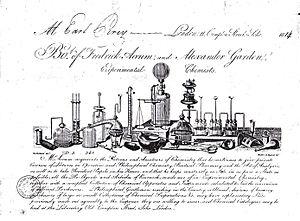
"Friedrich Christian Accum ou Frederick Accum, né à Bückeburg le 29 mars 1769 et mort à Berlin le 28 juin 1838, est un chimiste allemand. Ses principaux apports ont concerné l'éclairage au gaz, la lutte contre la nourriture toxique et la vulgarisation de la chimie auprès du grand public. Après un apprentissage comme apothicaire, il vécut à Londres de 1793 à 1821 en tant que ""chimiste indépendant"" : il fabriqua et vendit des produits chimiques et des instruments scientifiques, tint des enseignements payants de chimie expérimentale et collabora avec des institutions de recherche variées.